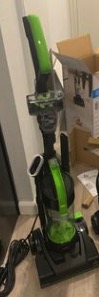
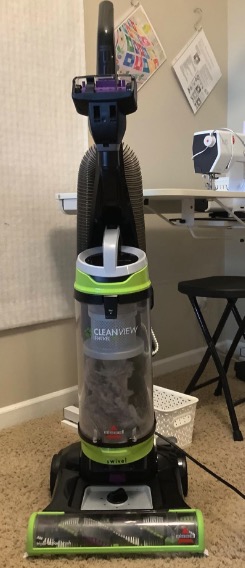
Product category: items_vacuum
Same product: no